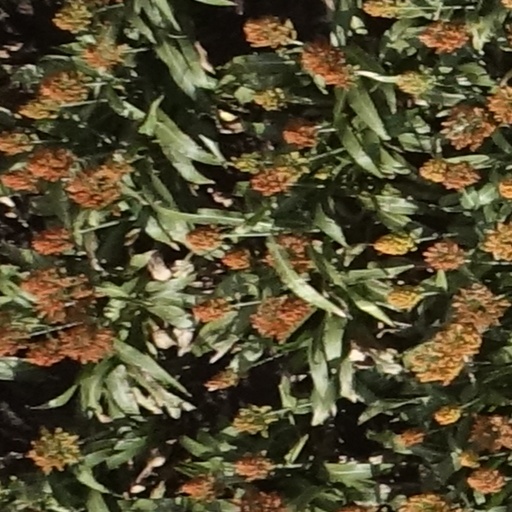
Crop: sorghum